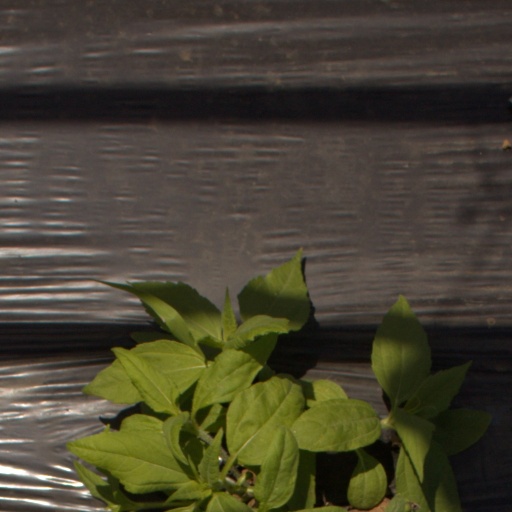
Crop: Jerusalem artichoke